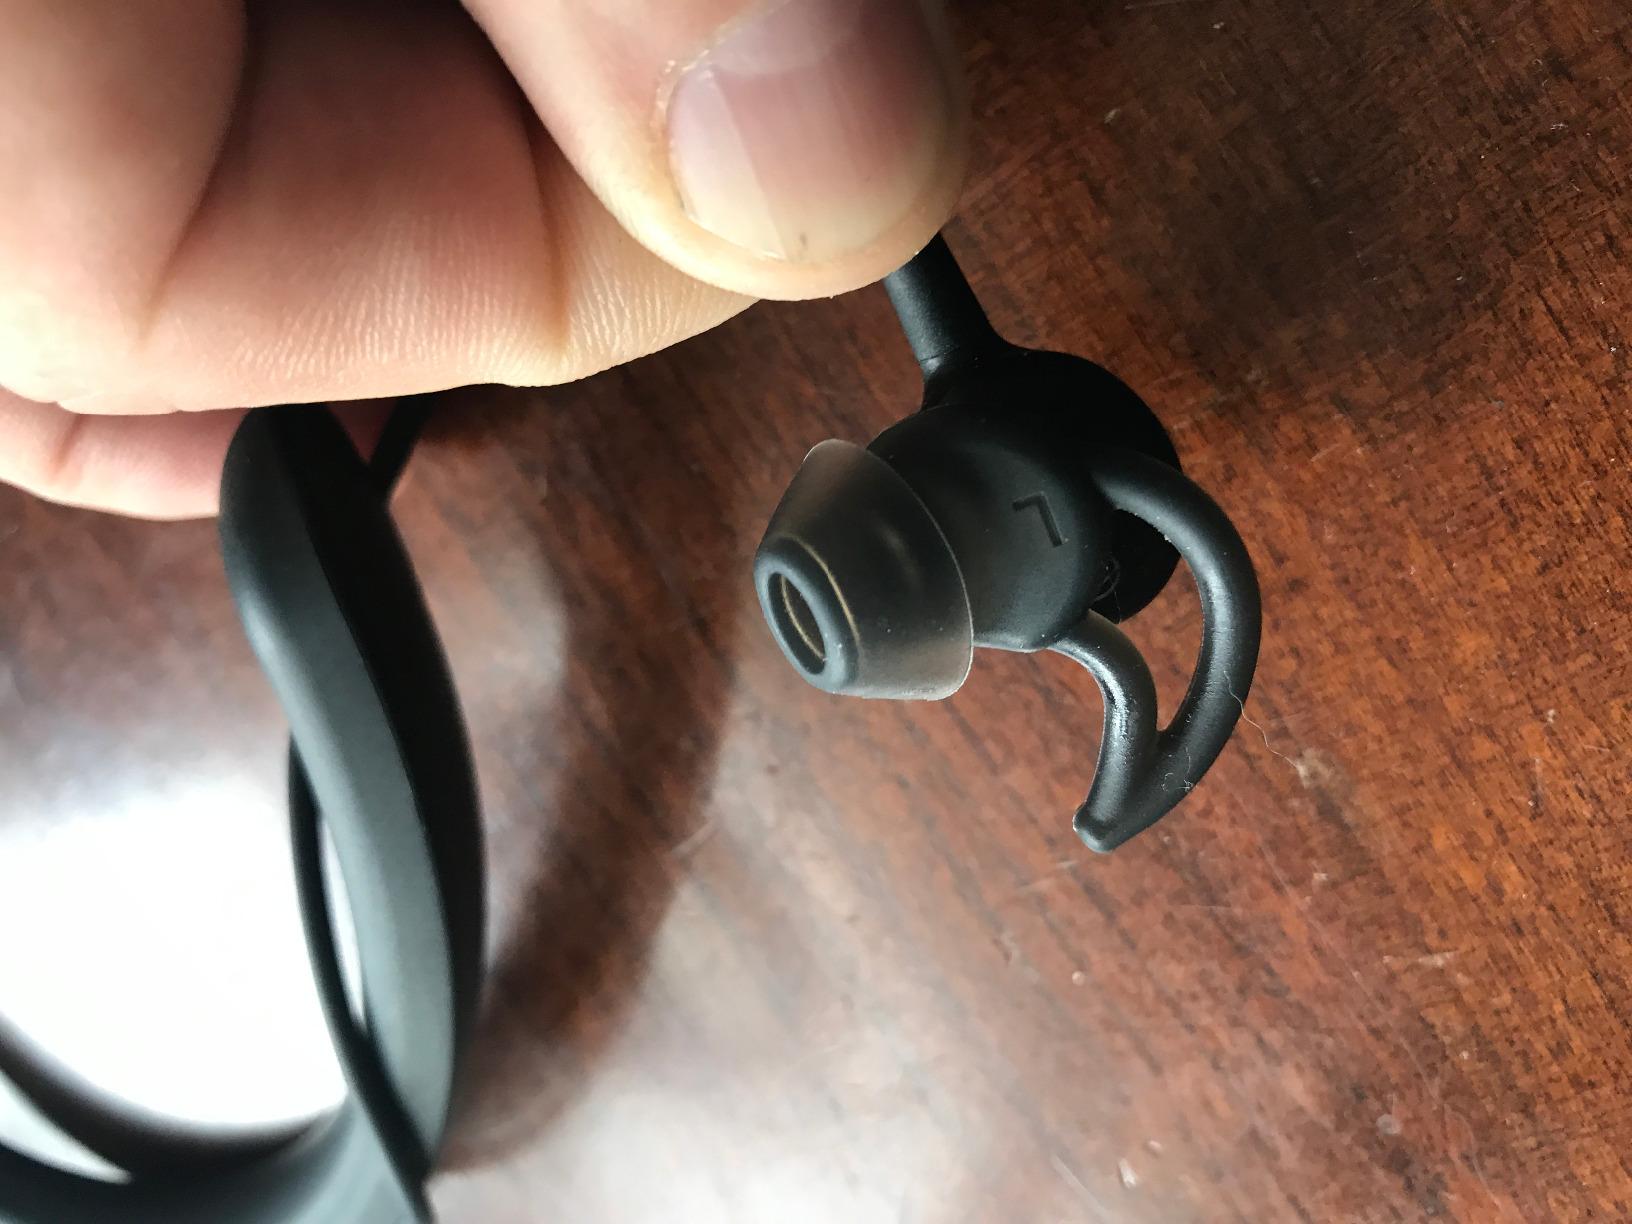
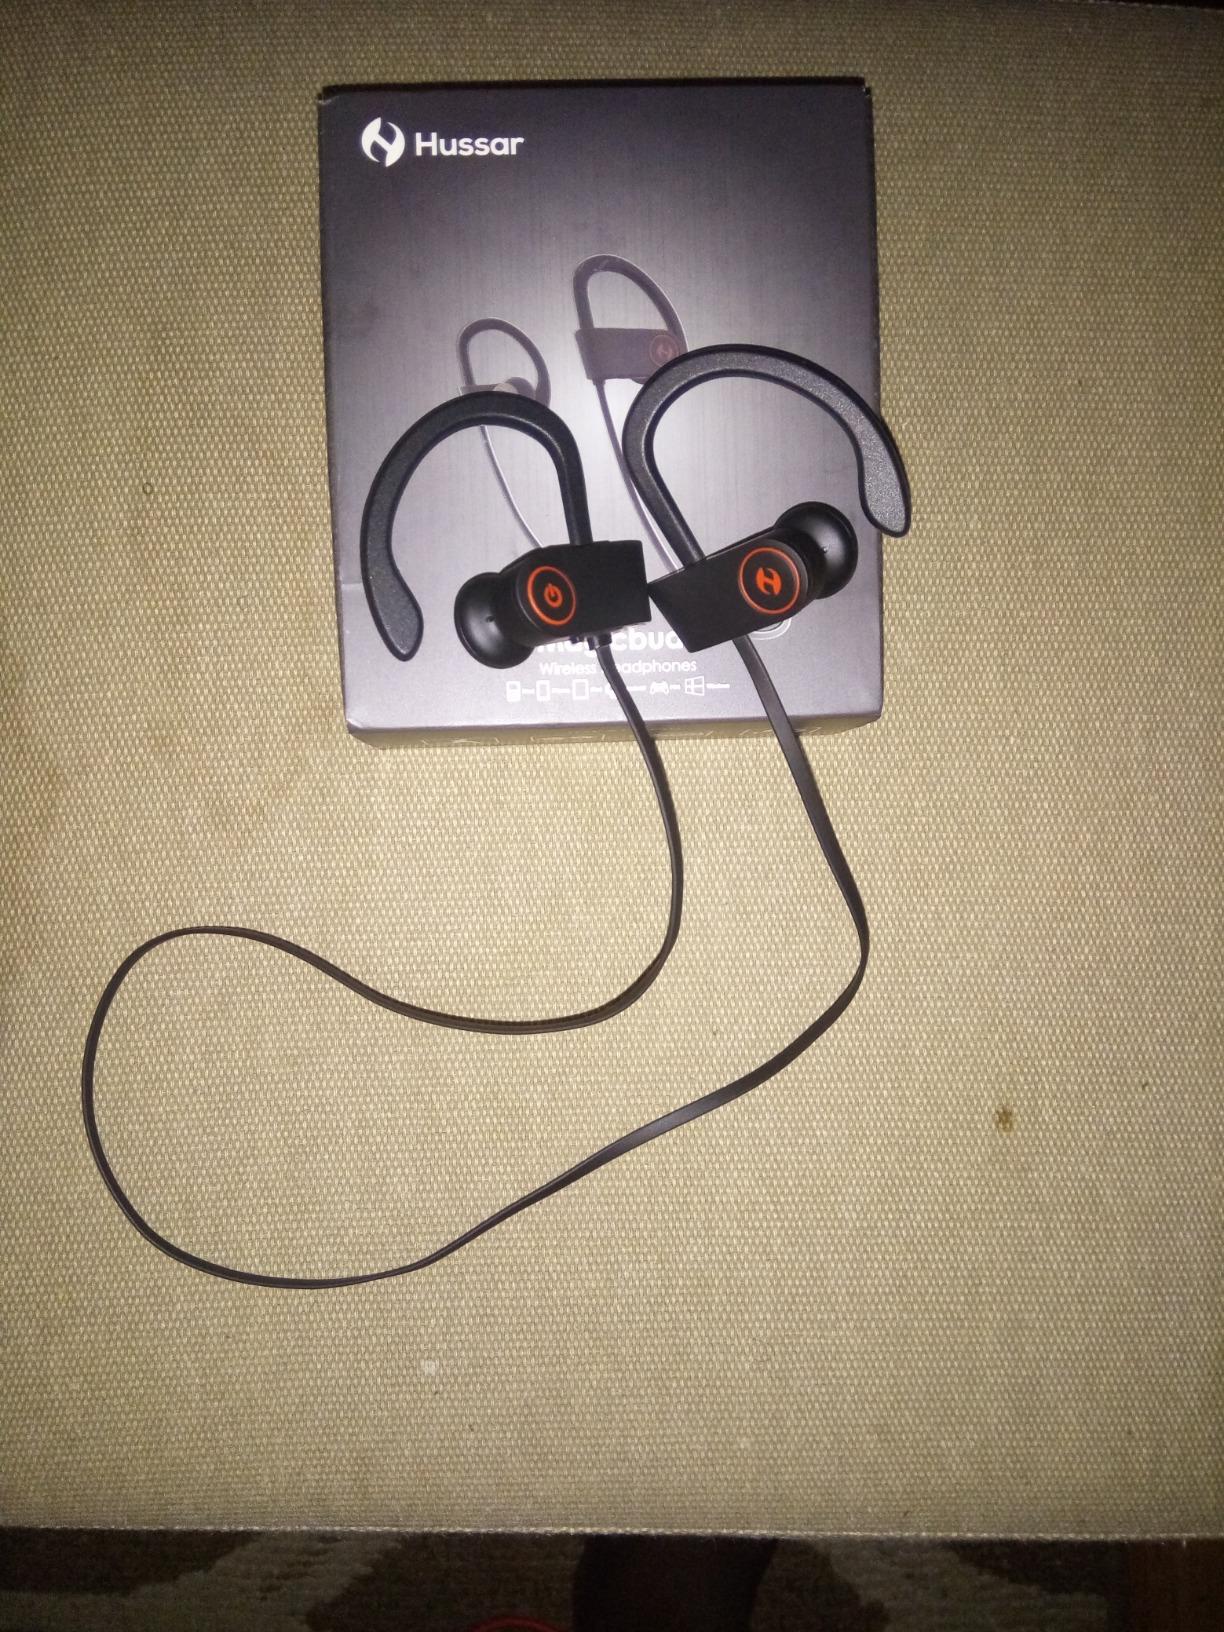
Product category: headphones
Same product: no